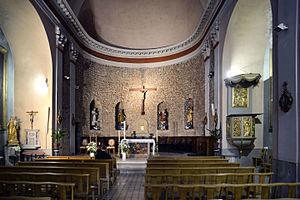
Garéoult est une commune française située dans le département du Var en région Provence-Alpes-Côte d'Azur. Elle fait partie de l'intercommunalité de la communauté d'agglomération de la Provence Verte. Les premiers habitants baptisèrent ce village « Gardia Altissima » ce qui signifie « la sentinelle la plus haute ».